Mikawa Takahama Station

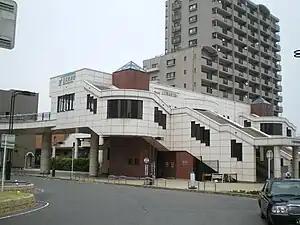
Mikawa Takahama Station (West Gate), April 2018

Mikawa Takahama Station is served by the Meitetsu Mikawa Line, and is located from the starting point of the line at and from .